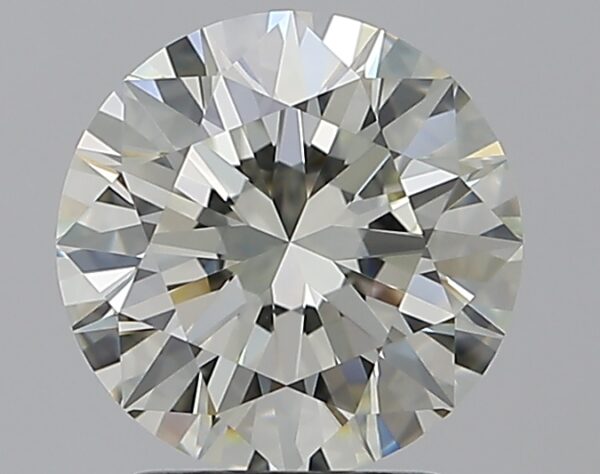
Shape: round
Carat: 2.07
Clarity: IF
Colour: L
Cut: EX
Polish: EX
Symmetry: EX
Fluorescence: N
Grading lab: GIA
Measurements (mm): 8.14 x 8.18 x 5.05